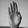
ASL letter: B